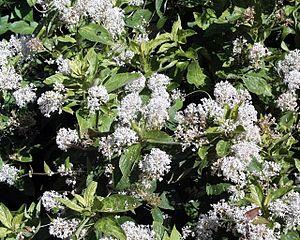
Le « bosco verticale » est un complexe architectural conçu et porté par Stefano Boeri avec l'aide d'horticulteurs et de botanistes. Constitué de deux tours d'habitations hautes respectivement de 76 mètres et de 110 mètres, il répond à un projet de renouvellement urbain du quartier milanais de Porta Nuova à Milan, en Italie.